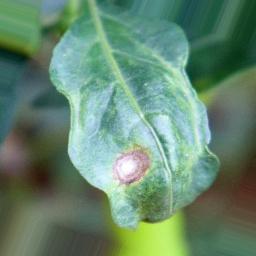
Label: cercospora